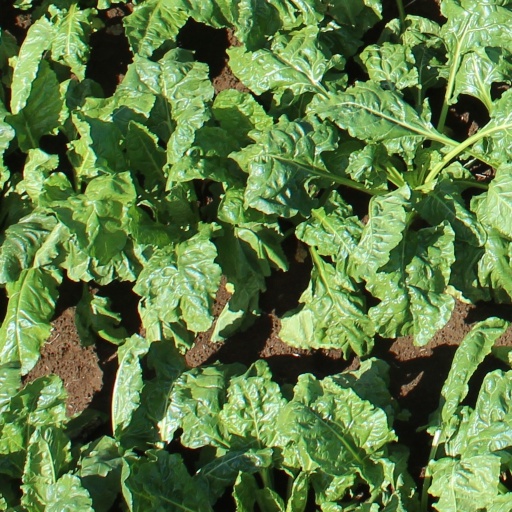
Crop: sugar beet